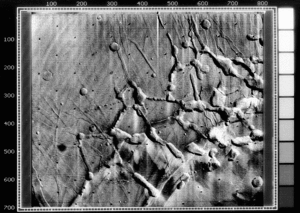
L’exploration de Mars tient une place particulièrement importante dans les programmes scientifiques d'exploration du système solaire des principales puissances spatiales. En 2016, plus de quarante sondes, orbiteurs et atterrisseurs ont été envoyés vers Mars depuis le début des années 1960. Cet intérêt pour Mars répond à plusieurs motivations. Mars constitue d'abord une destination proche ce qui permet d'y envoyer relativement facilement des engins spatiaux. Par ailleurs, contrairement aux autres planètes du Système solaire, Mars a sans aucun doute connu par le passé des conditions assez proches de celles régnant sur Terre qui ont pu, mais cela reste à confirmer, permettre l'apparition de la vie. Depuis l'invention du télescope, cette planète de type terrestre intrigue les scientifiques comme le grand public. Mais le premier survol de Mars par la sonde américaine Mariner 4 dévoile une planète beaucoup moins accueillante que prévu dotée d'une atmosphère très ténue, sans champ magnétique pour la protéger des rayonnements stérilisants et comportant une surface d'apparence lunaire très ancienne.